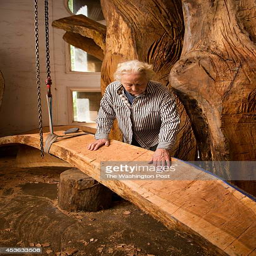
sculpture artist at work in her studio on the property of her home